Carrie Kirkman

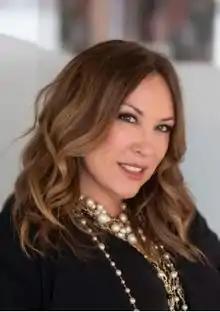
Carrie Kirkman

Carrie Kirkman is the former CEO and president of Sears Canada. Kirkman took over the position in November 2015 and left in August 2016 but will remain with the retailer in an advisory role to assist the company with brand development. Prior to her role with Sears Canada, Kirkman was the interim president of shoe retailer Nine West Canada and president of Jones Apparel Group from October 2010 until April 2015.